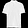
Label: T - shirt / top